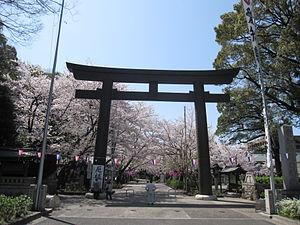
L'Aichi Gokoku-jinja est un sanctuaire shinto situé dans l'enceinte Sannomaru du château de Nagoya dans la préfecture d'Aichi au Japon.